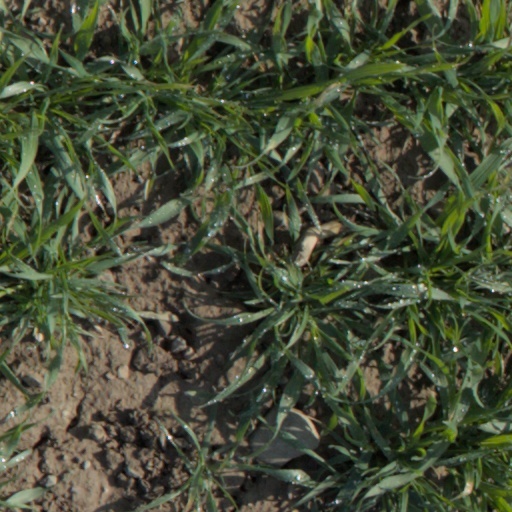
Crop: wheat